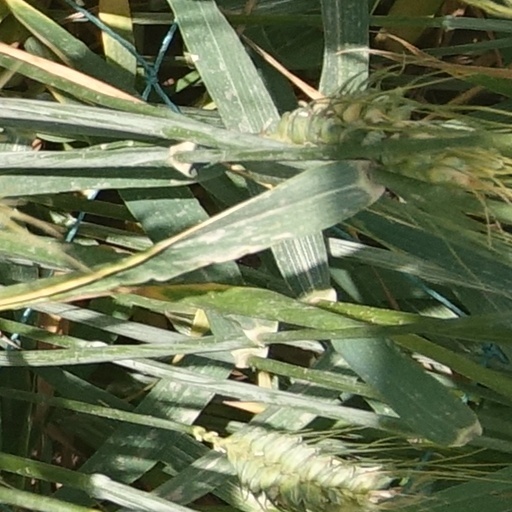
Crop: wheat